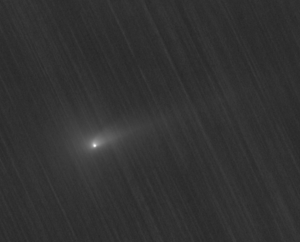
Image drivée de File:Virtual Telescope C 2013UQ4 Catalina 2014-07-10.jpg, image de laquelle a simplement été enlevé le texte. Comète C/2013 UQ_4 (Catalina) le 10 juillet à 1 h 41 TU.